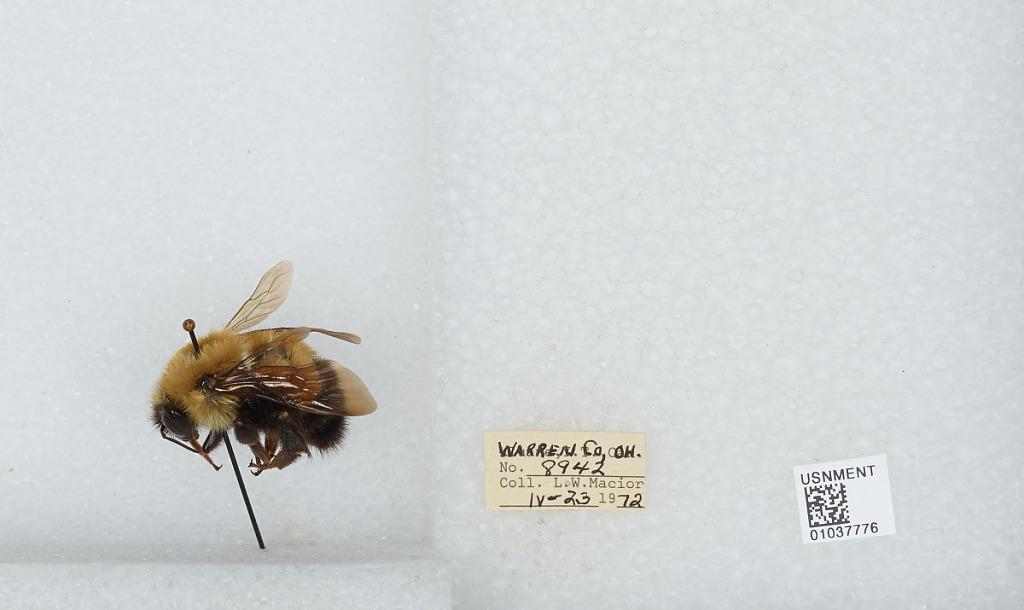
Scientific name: Bombus (Pyrobombus) perplexus Cresson
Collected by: L. Macior
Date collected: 1972-4-23
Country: United States
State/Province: Ohio
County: Warren
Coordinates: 39.4242, -84.1856